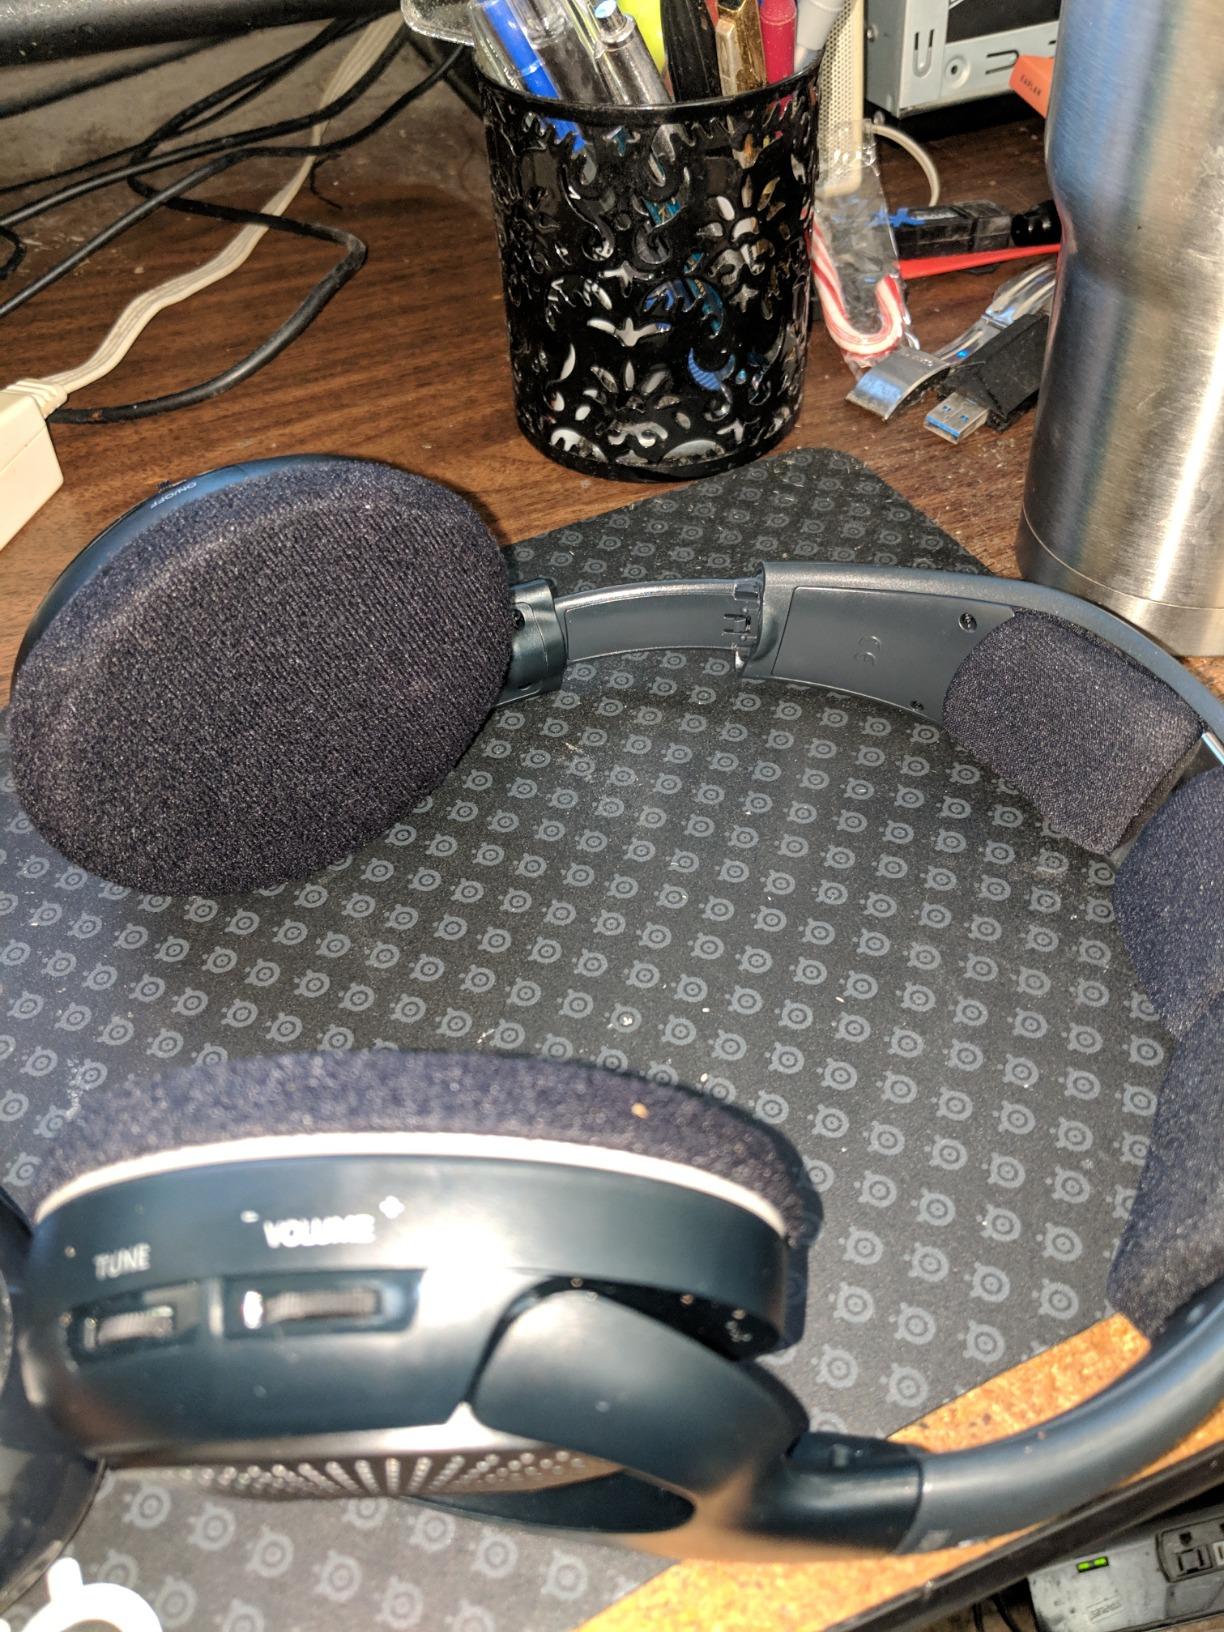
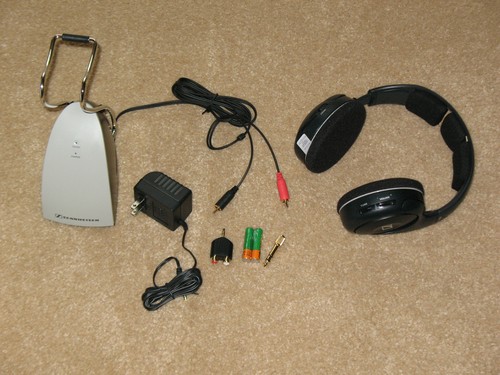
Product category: headphones
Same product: yes